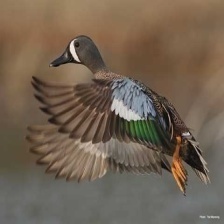
Species: TEAL DUCK
Scientific name: ANAS CRECCA
ImageNet parent category: drake